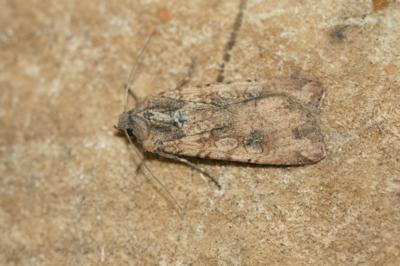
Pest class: cutworms